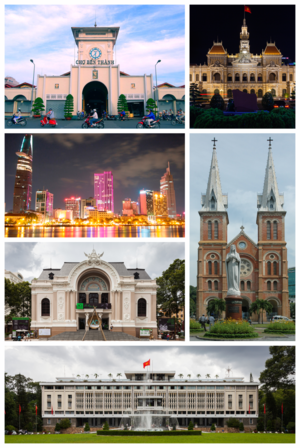
Ho Chi Minh-byen
Ho Chi Minh-byen er Vietnams største by med 10.380.000 indbyggere. Den ligger ved vestbredden af Saigonfloden. Byen var hovedstad i Sydvietnam fra 1954 til 1975 og i Republikken Sydvietnam fra 1975 til 1976. Den har siden været administreret som en provins.